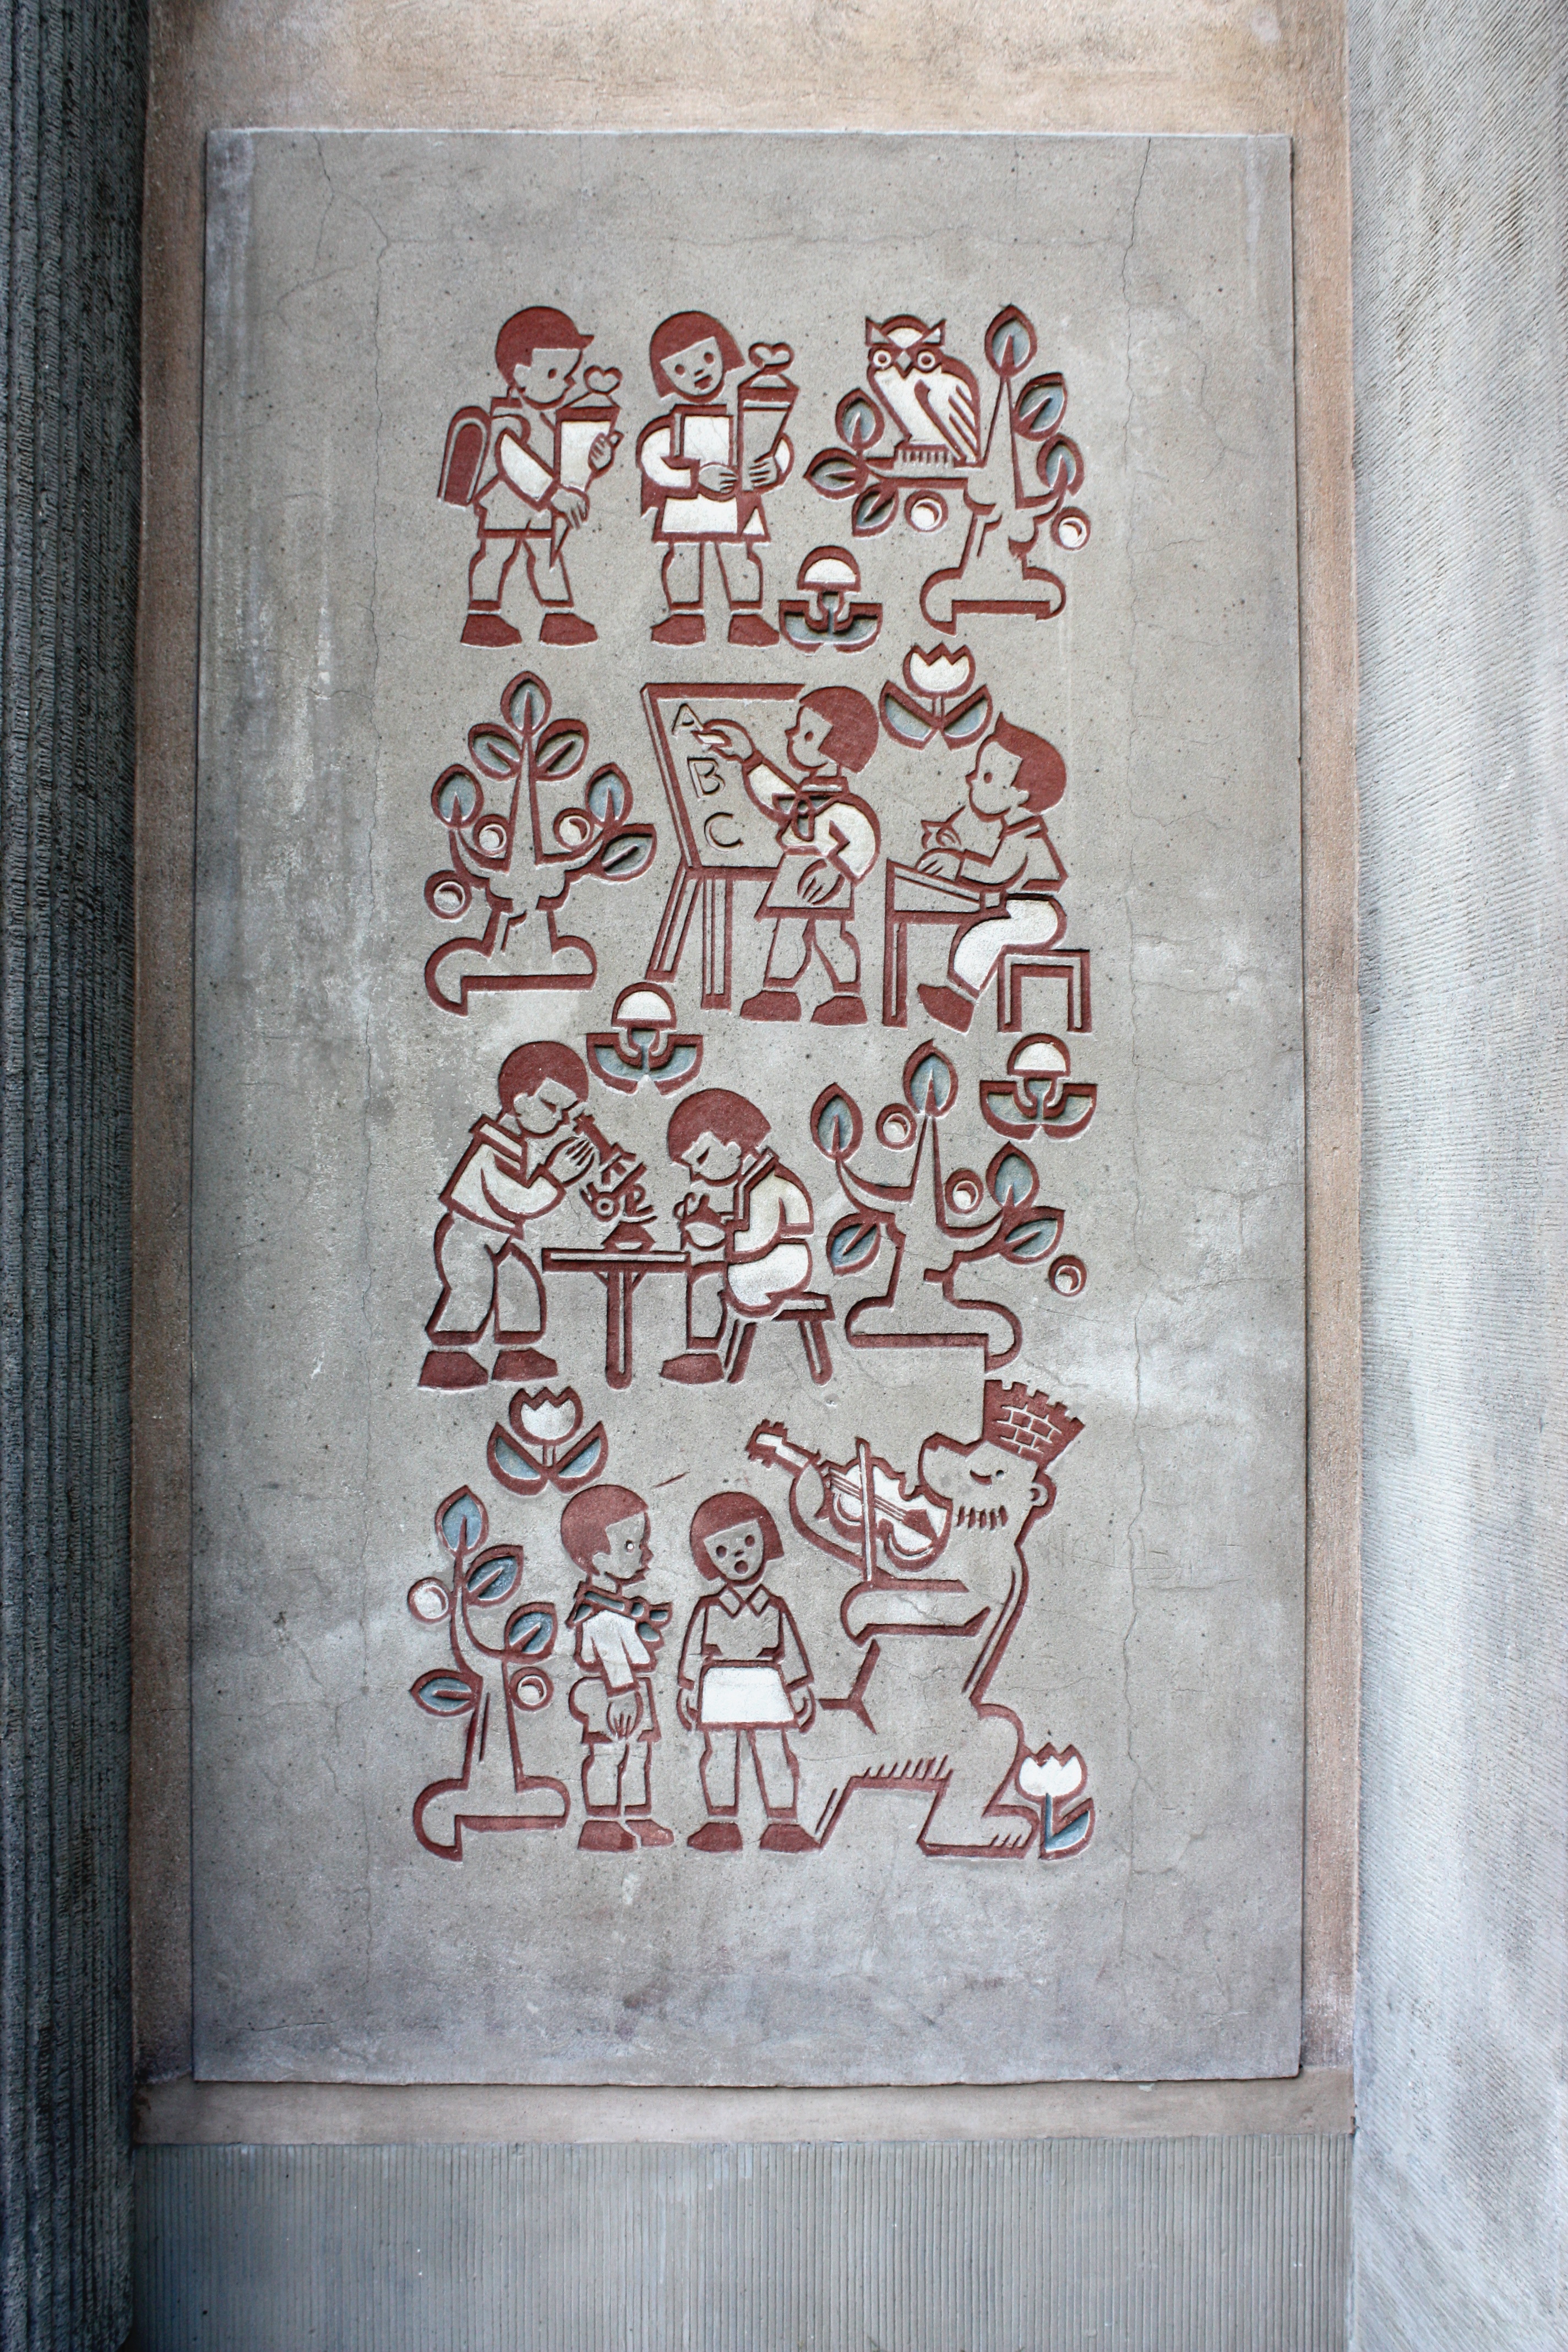
number, wall, art, sketch, drawing, calligraphy, shape, ancient history